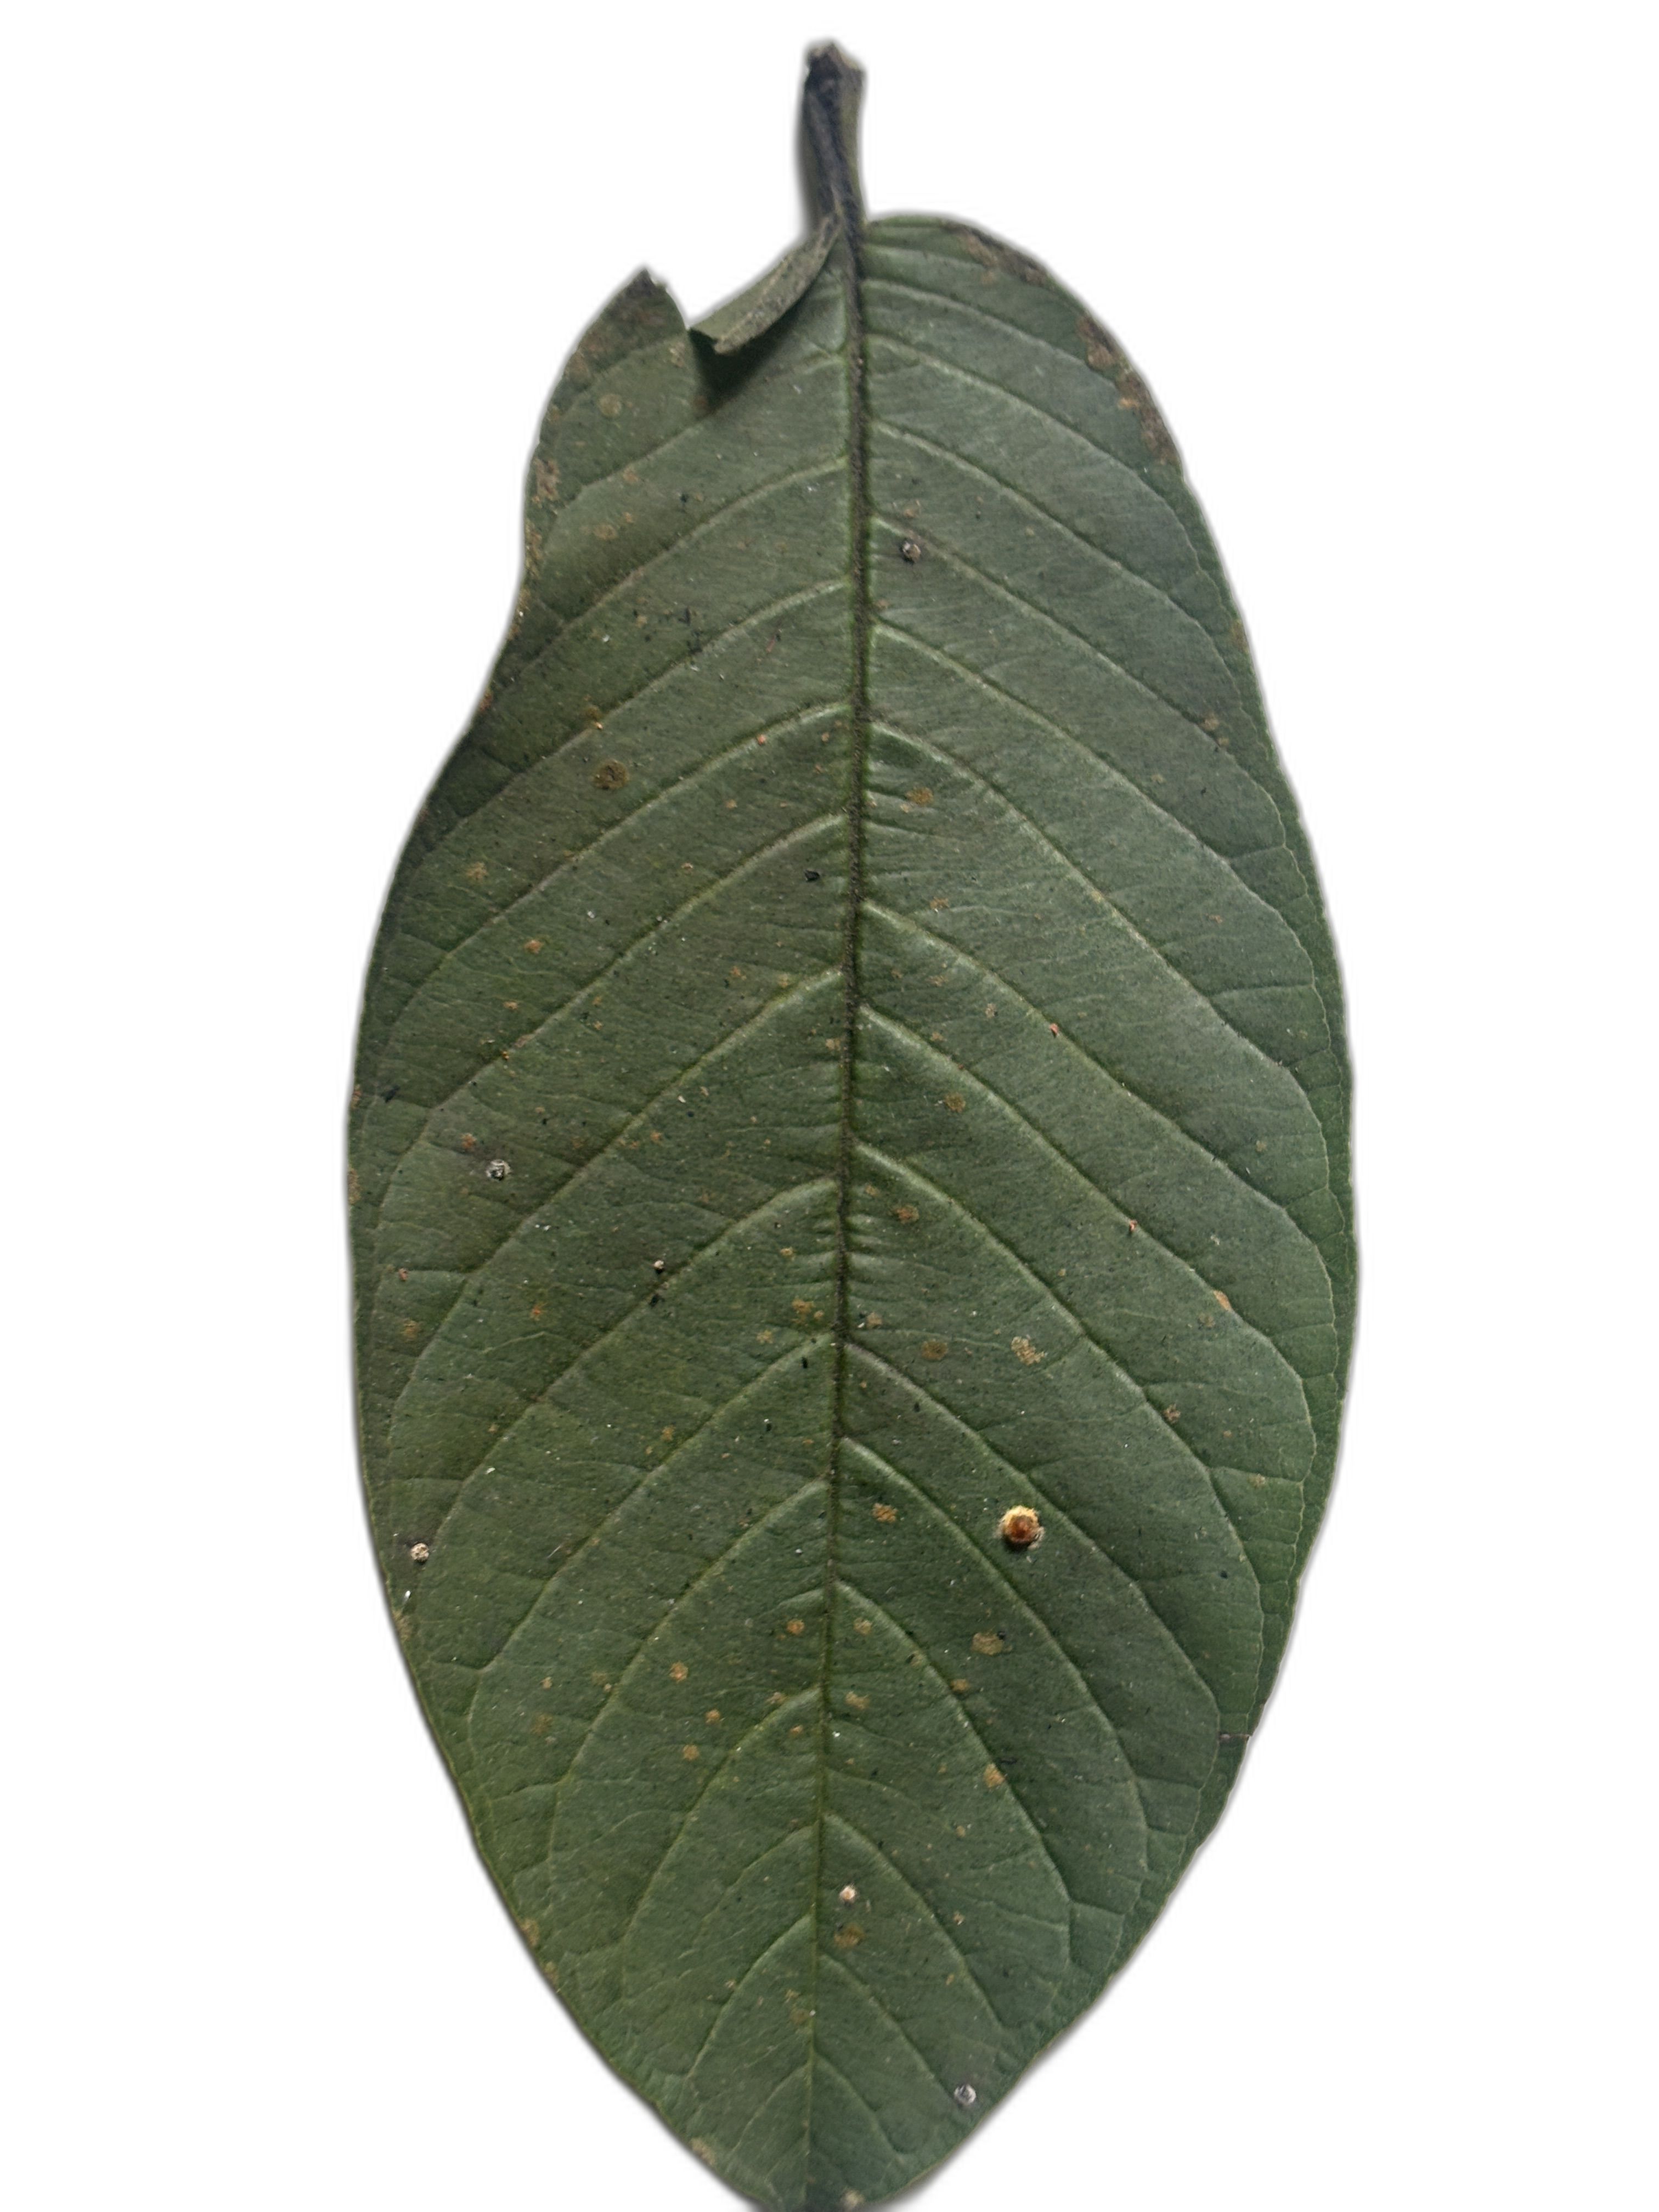
Plant part: leaf
Disease: Healthy